Scott Pilgrim vs. the World

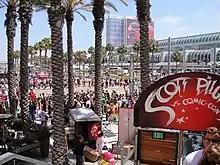
The Scott Pilgrim Experience at the 2010 San Diego Comic-Con was a popular event, taking up blocks outside the convention center.

The San Diego Comic-Con panel was a popular event, with Winstead reflecting that "at Comic-Con it felt like it was the biggest film of all time". Three of the ensemble cast members – Evans, Simmons and Larson – were missing from the Comic-Con panel; Edgar Wright's frequent collaborators Simon Pegg and Nick Frost made brief appearances, with Wright joking about them not being in this film. Cera dressed as Captain America at the panel, in reference to Evans' absence due to commitments for "". The 2010 Comic-Con was the first time it used giant hotel wraps to advertise, which can be seen from landing airplanes; "Scott Pilgrim vs. Comic-Con" wrapped the Hilton Bayfront for the event. Outside the convention hall was also a 'Scott Pilgrim Experience' fair, which included merchandise and copious free garlic bread.